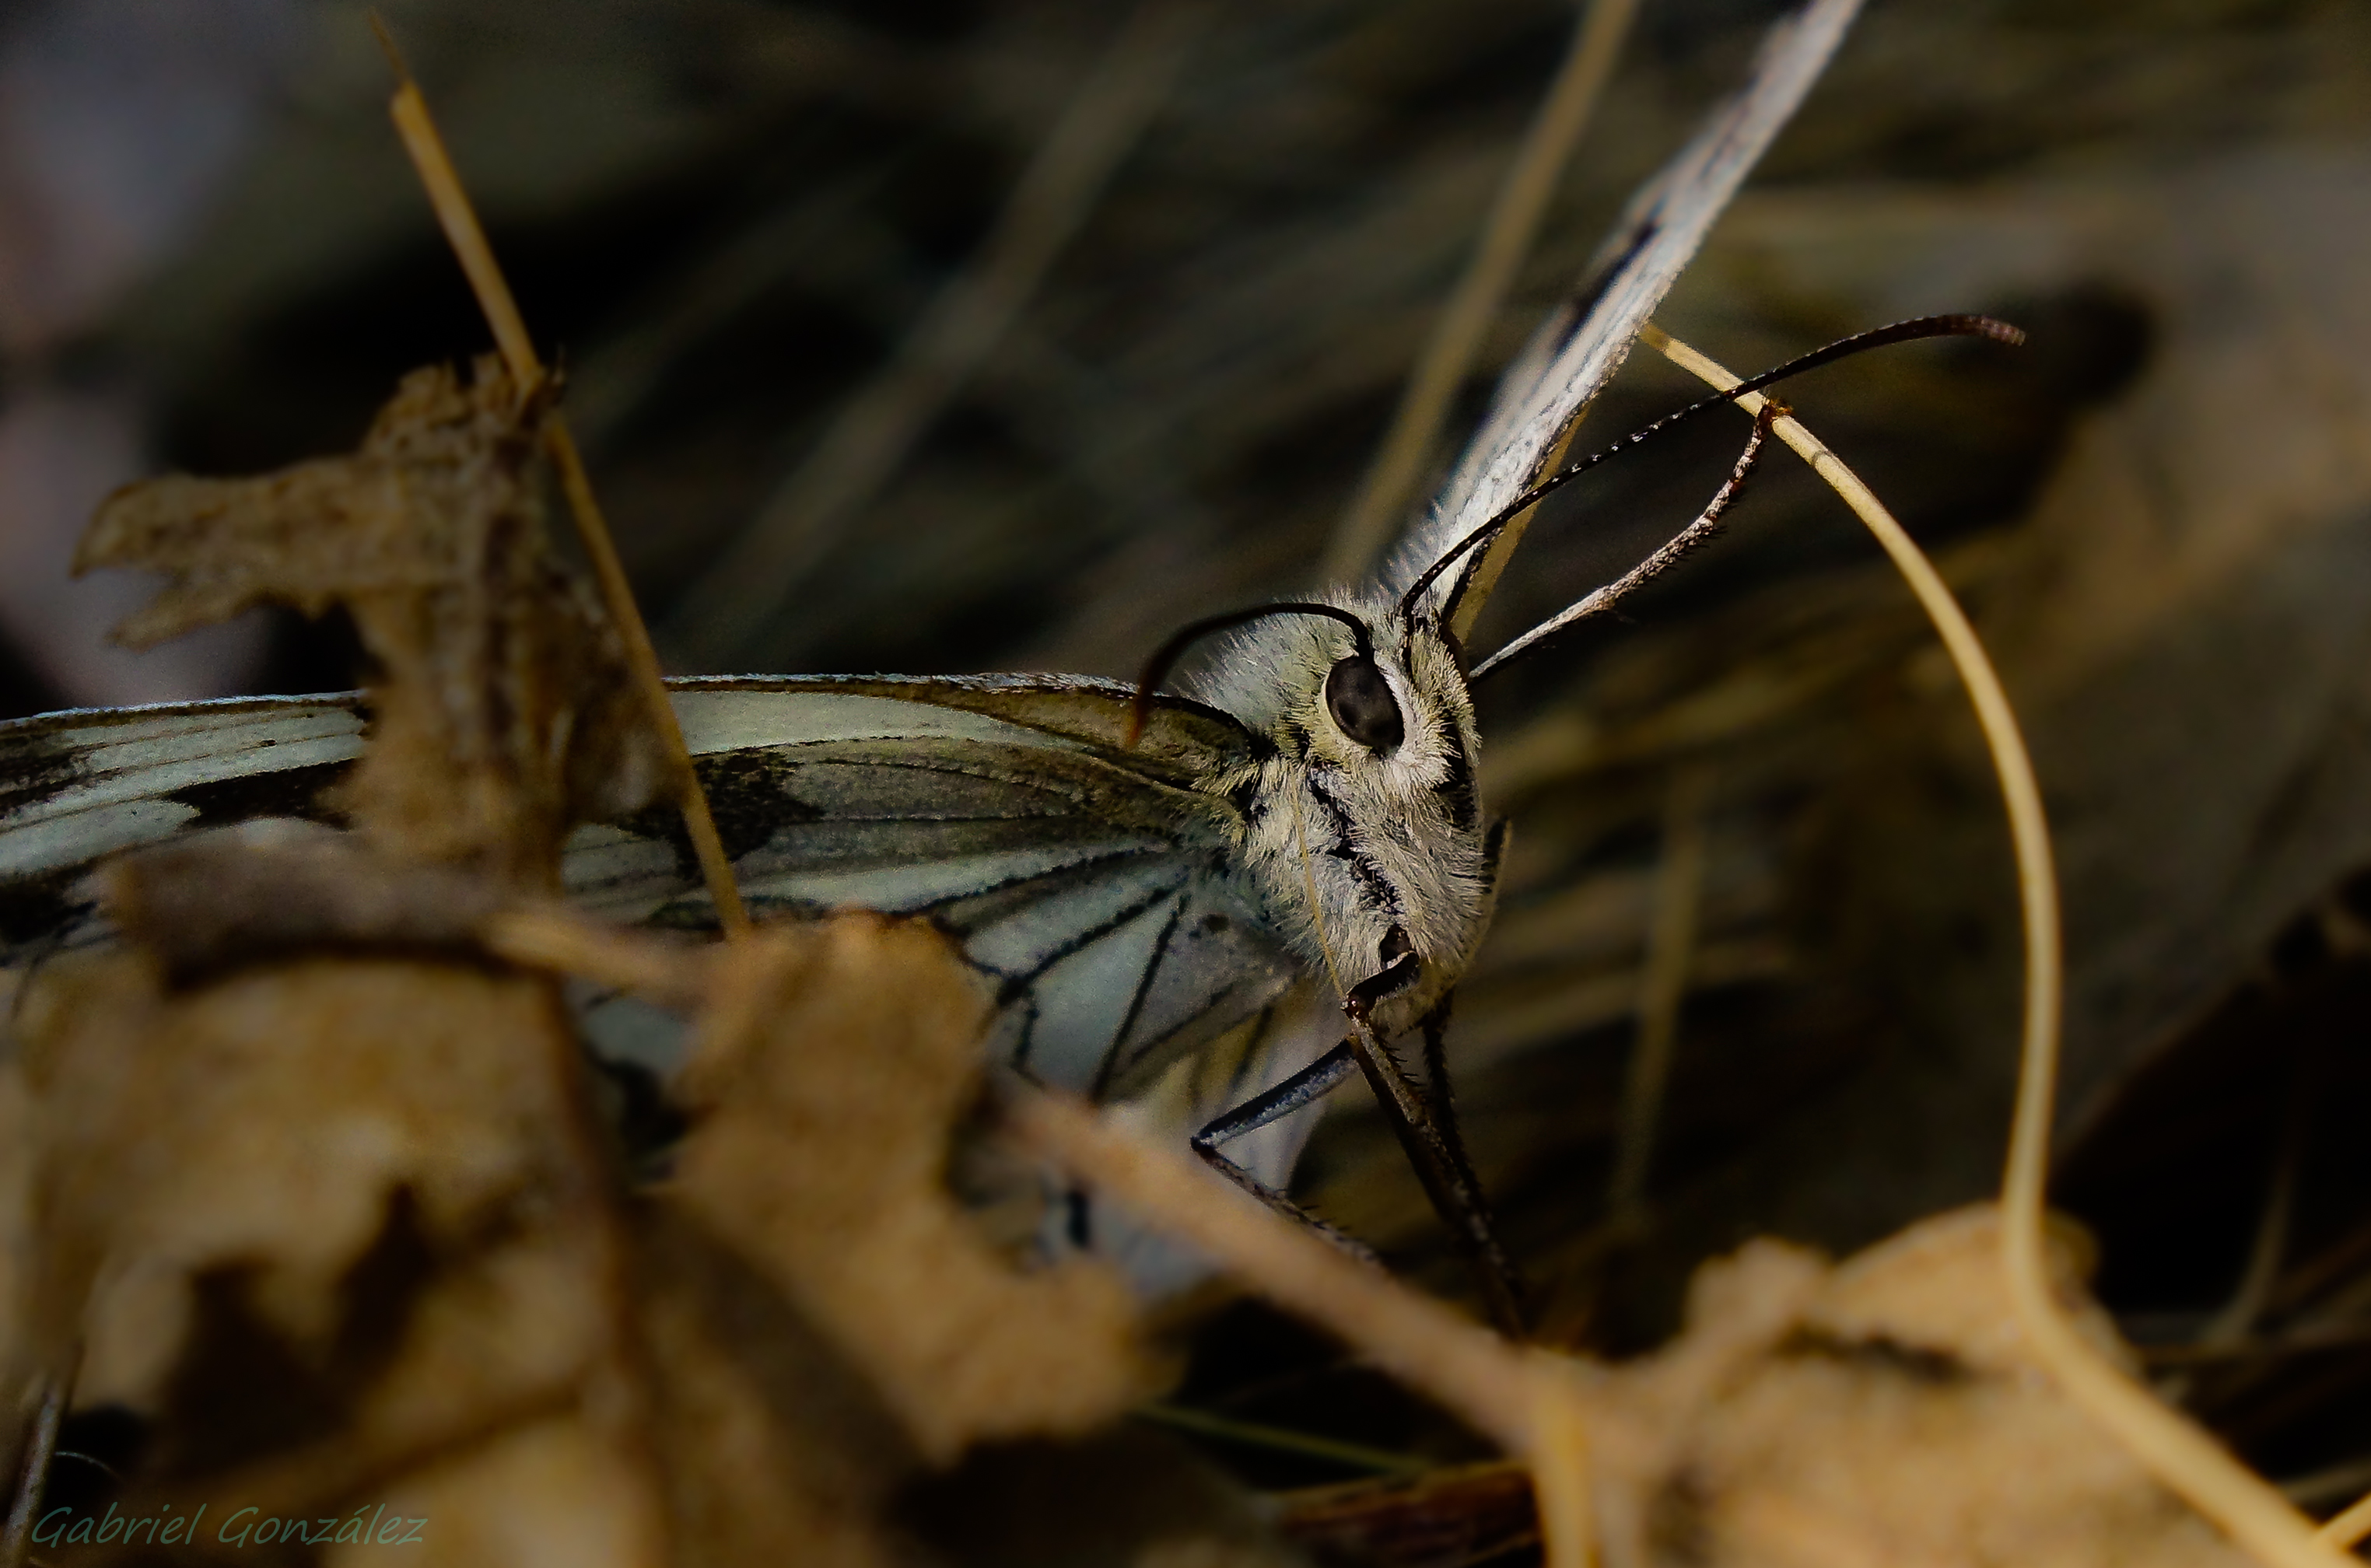
nature, wing, photography, leaf, flower, wildlife, insect, macro, fauna, invertebrate, close up, animals, naturaleza, butterflies, ggl1, gaby1, xovesphoto, animales, sonyrx10, rx10, mariposas, gphoto, xelodegalicia, macro photography, gabrielcoru a